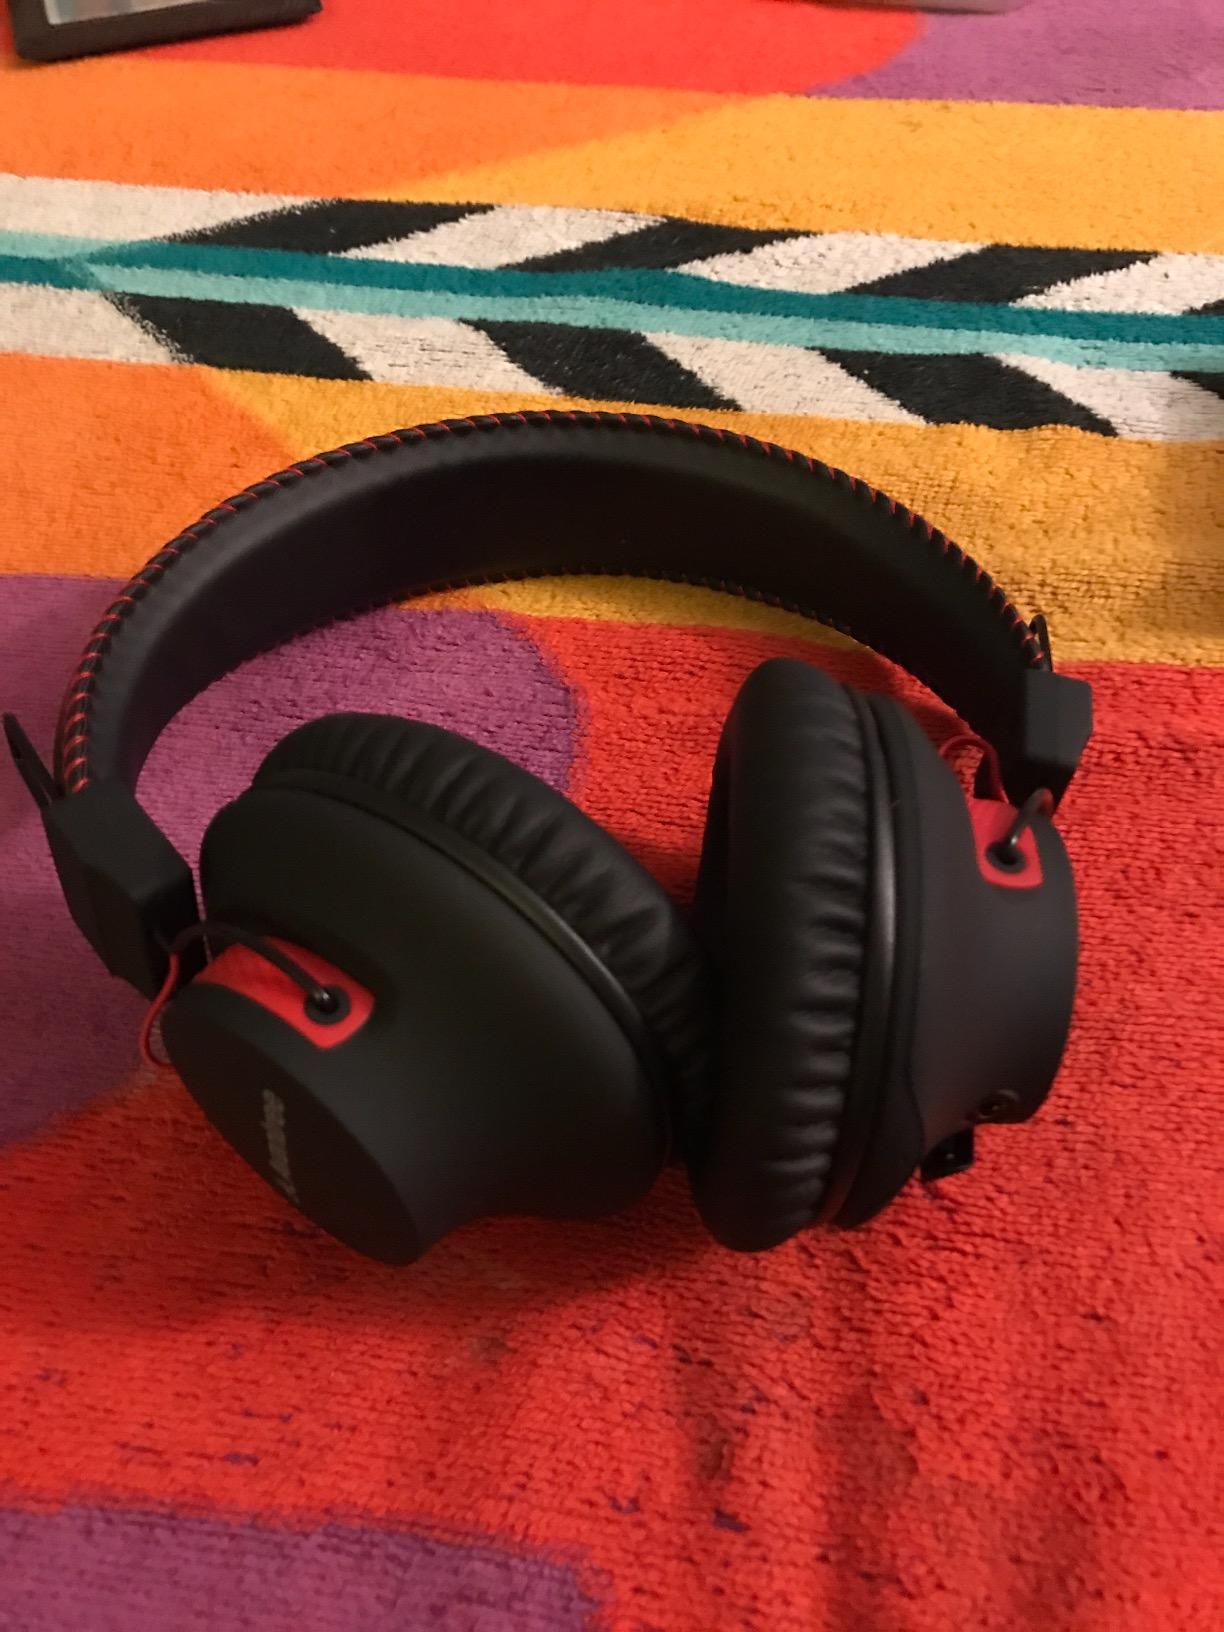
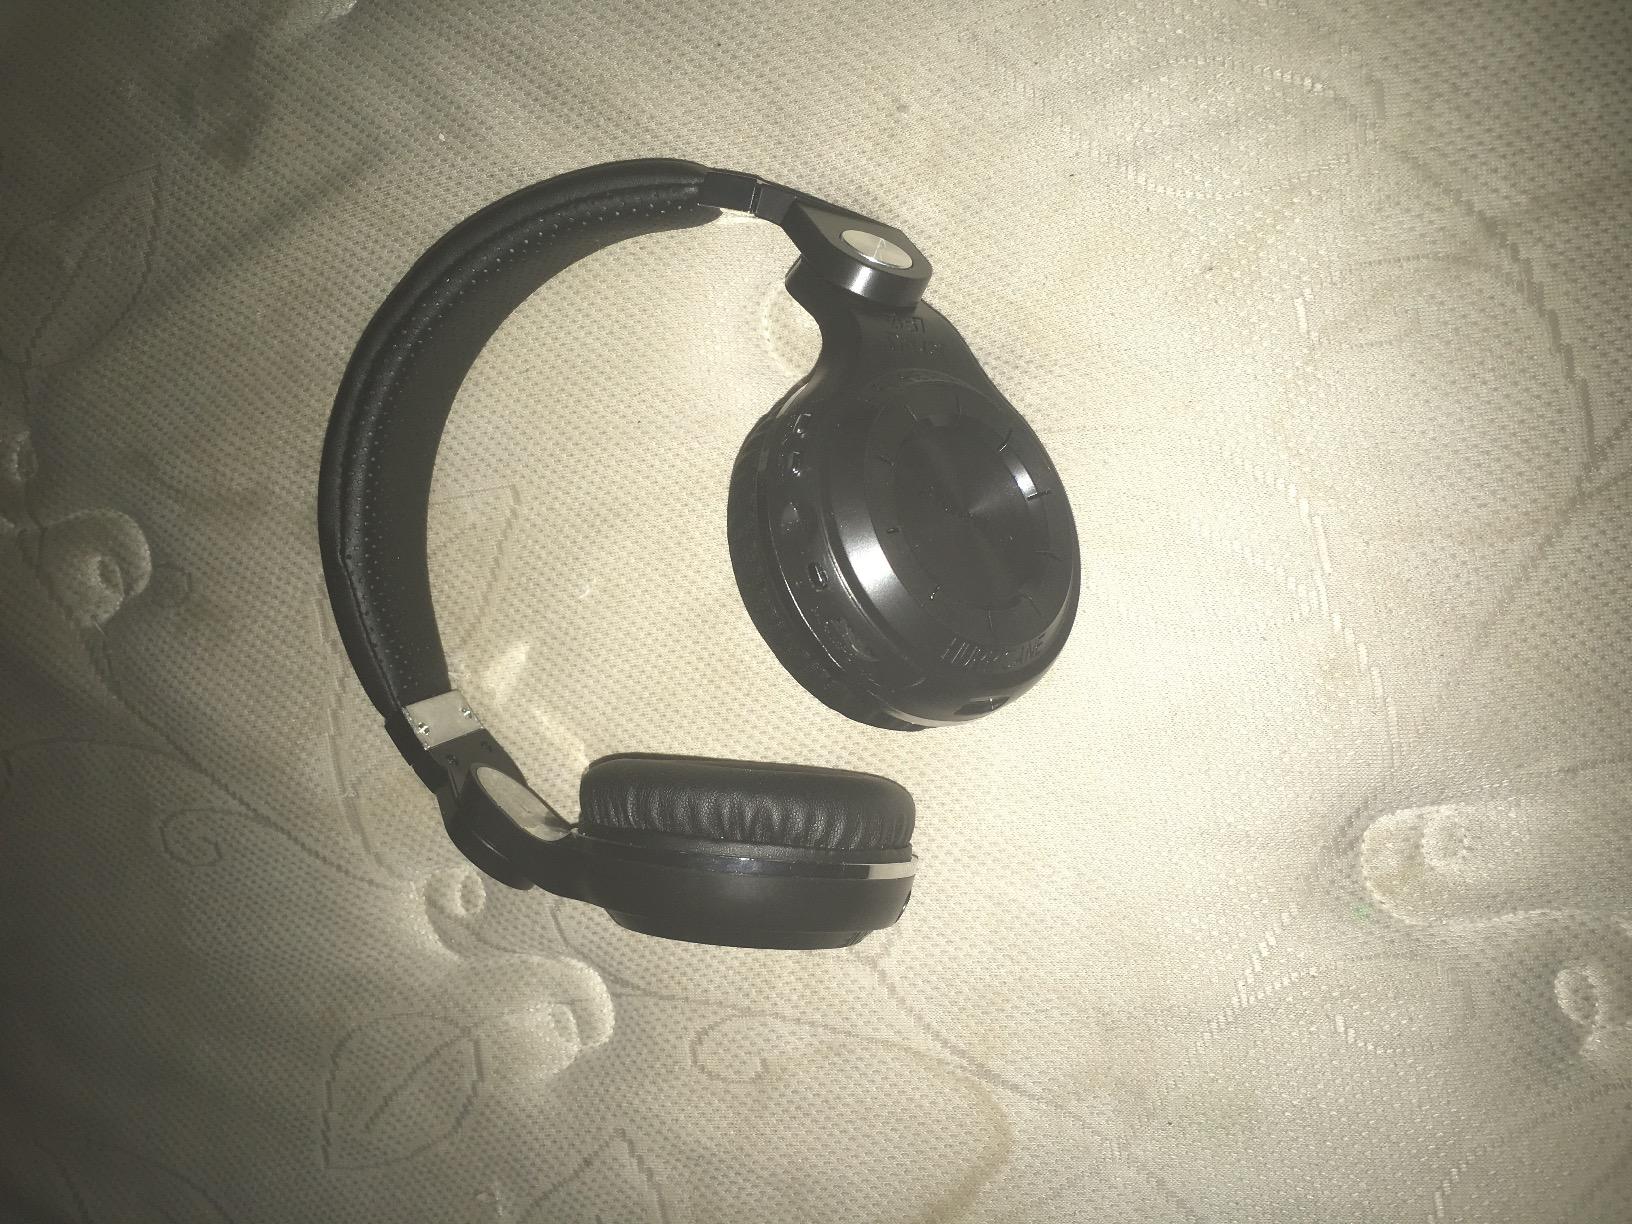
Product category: headphones
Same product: no